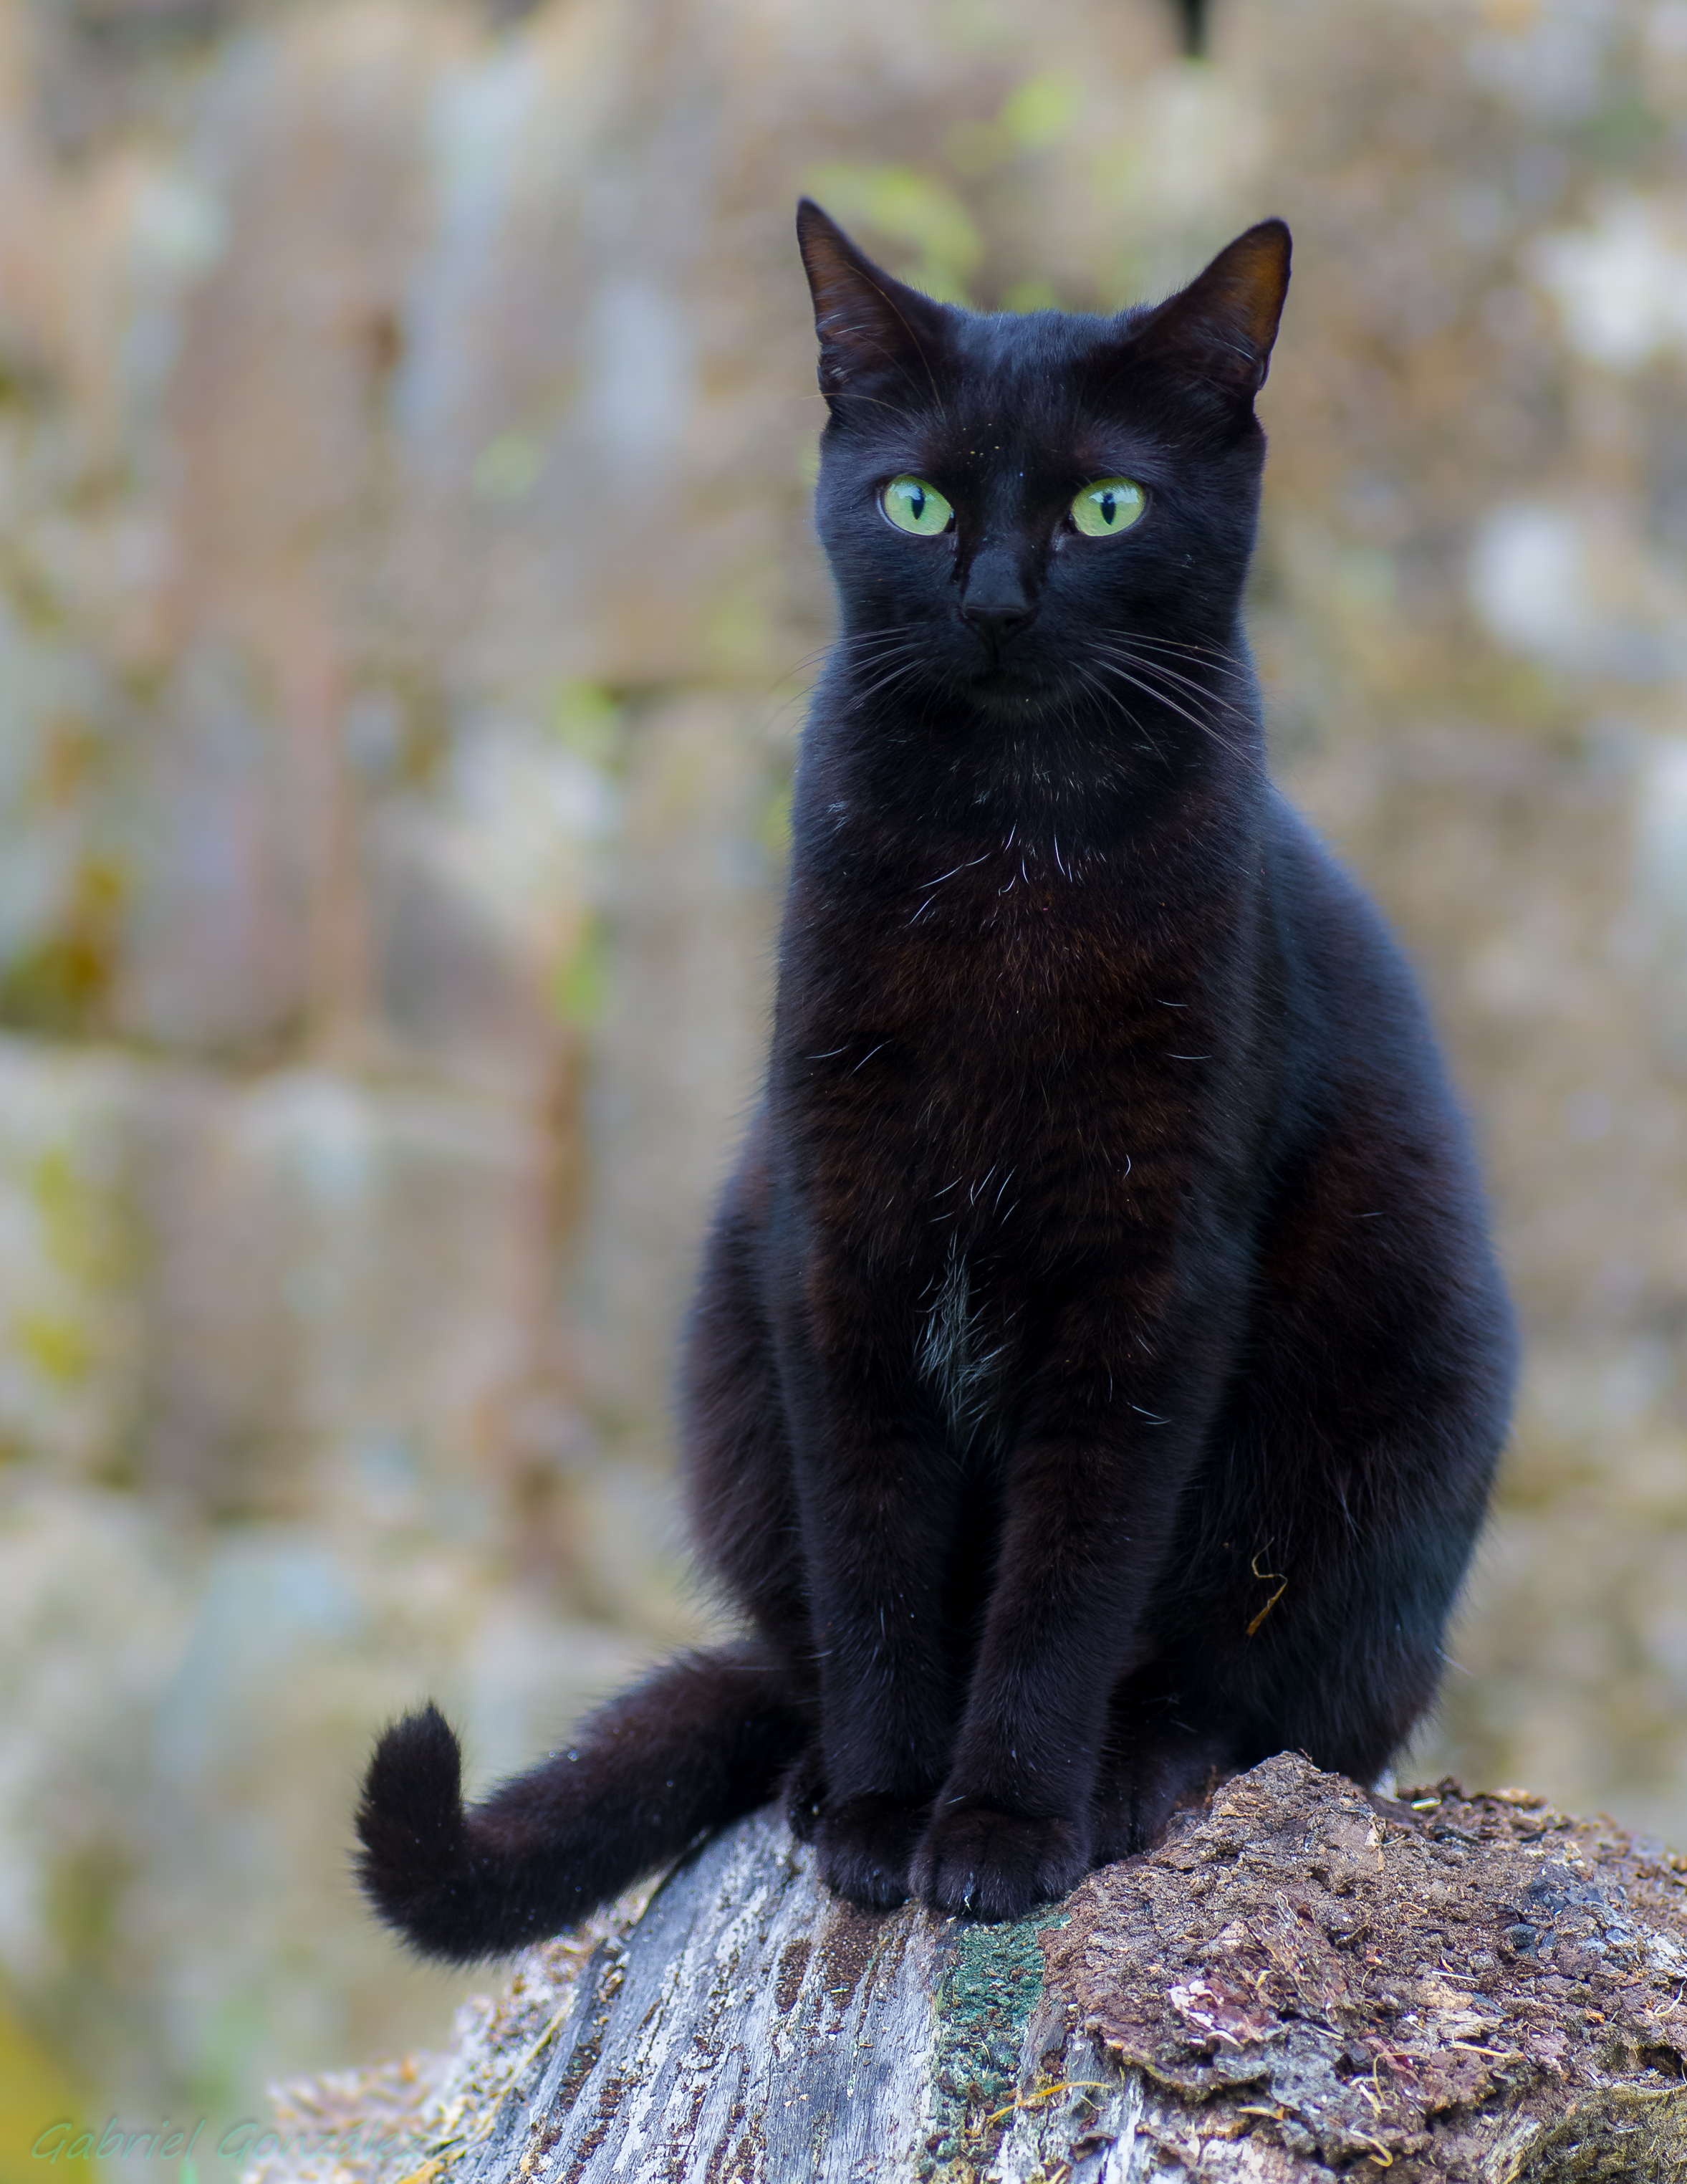
cat, mammal, black cat, fauna, cats, whiskers, animals, vertebrate, gatos, tamron90mm, ggl1, gaby1, animales, pentaxk5, gphoto, small to medium sized cats, cat like mammal, carnivoran